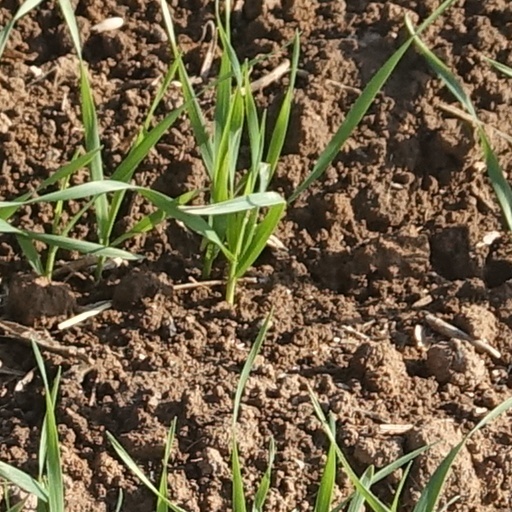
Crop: wheat